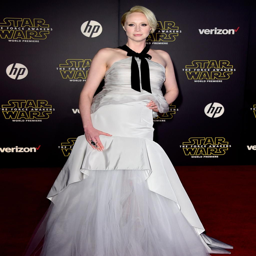
actor who portrays the first major female villain in action film , wows onlookers in an unconventional gown .